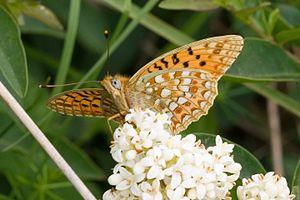
Le Chiffre est une espèce paléarctique de lépidoptères de la famille des Nymphalidae et de la sous-famille des Heliconiinae.